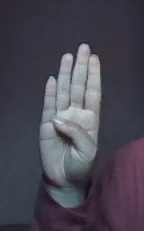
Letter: kaaf